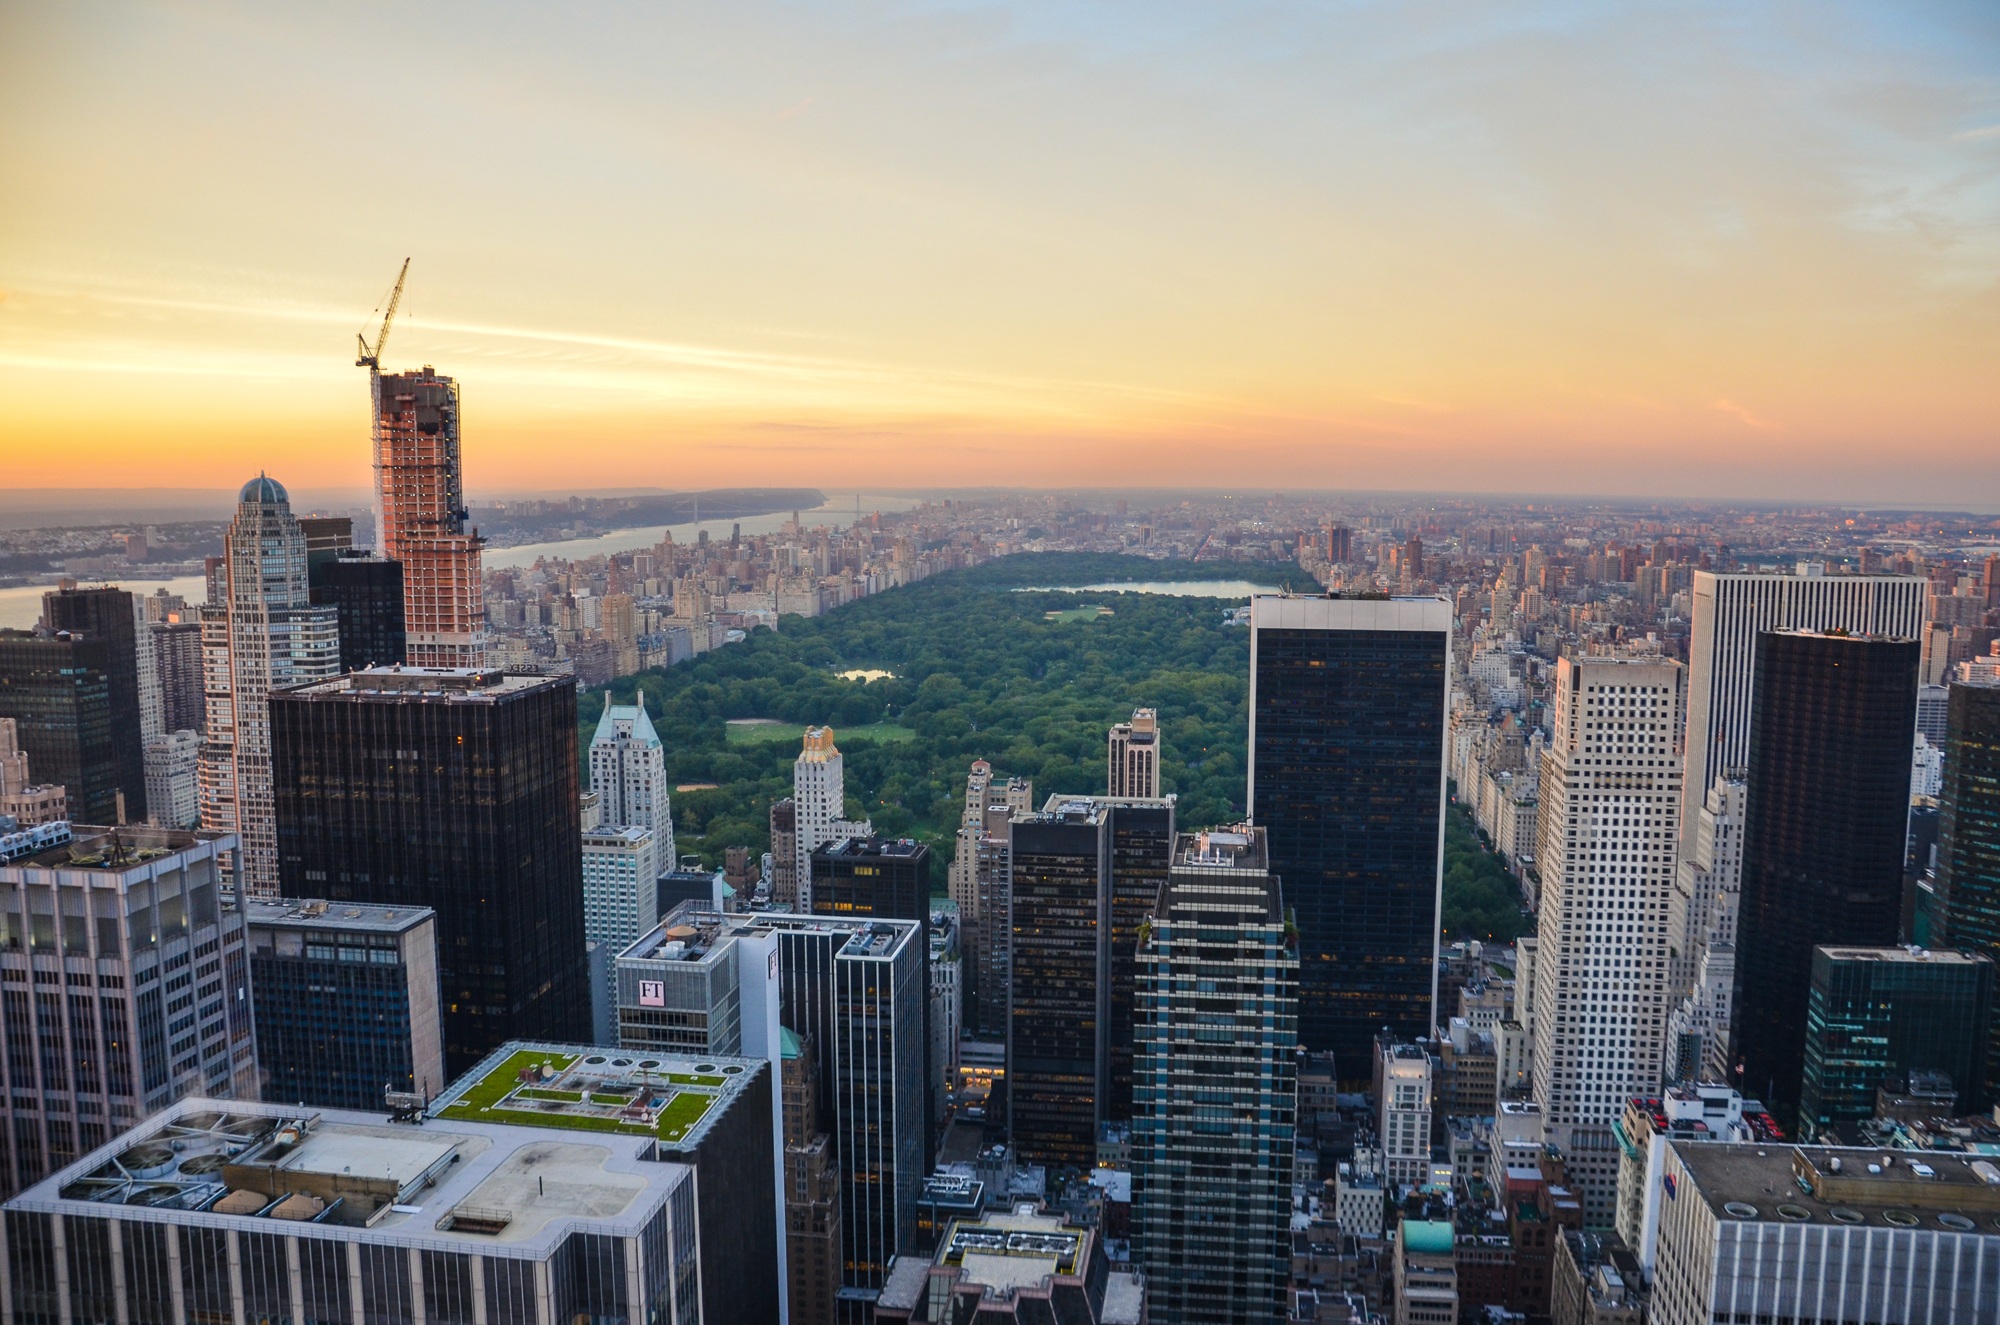
horizon, sunset, skyline, city, skyscraper, new york, manhattan, new york city, cityscape, panorama, downtown, dusk, evening, twilight, tower, nyc, usa, landmark, central park, tower block, vision, outlook, wide, rockefeller center, metropolis, city park, top of the rock, urban area, human settlement, metropolitan area